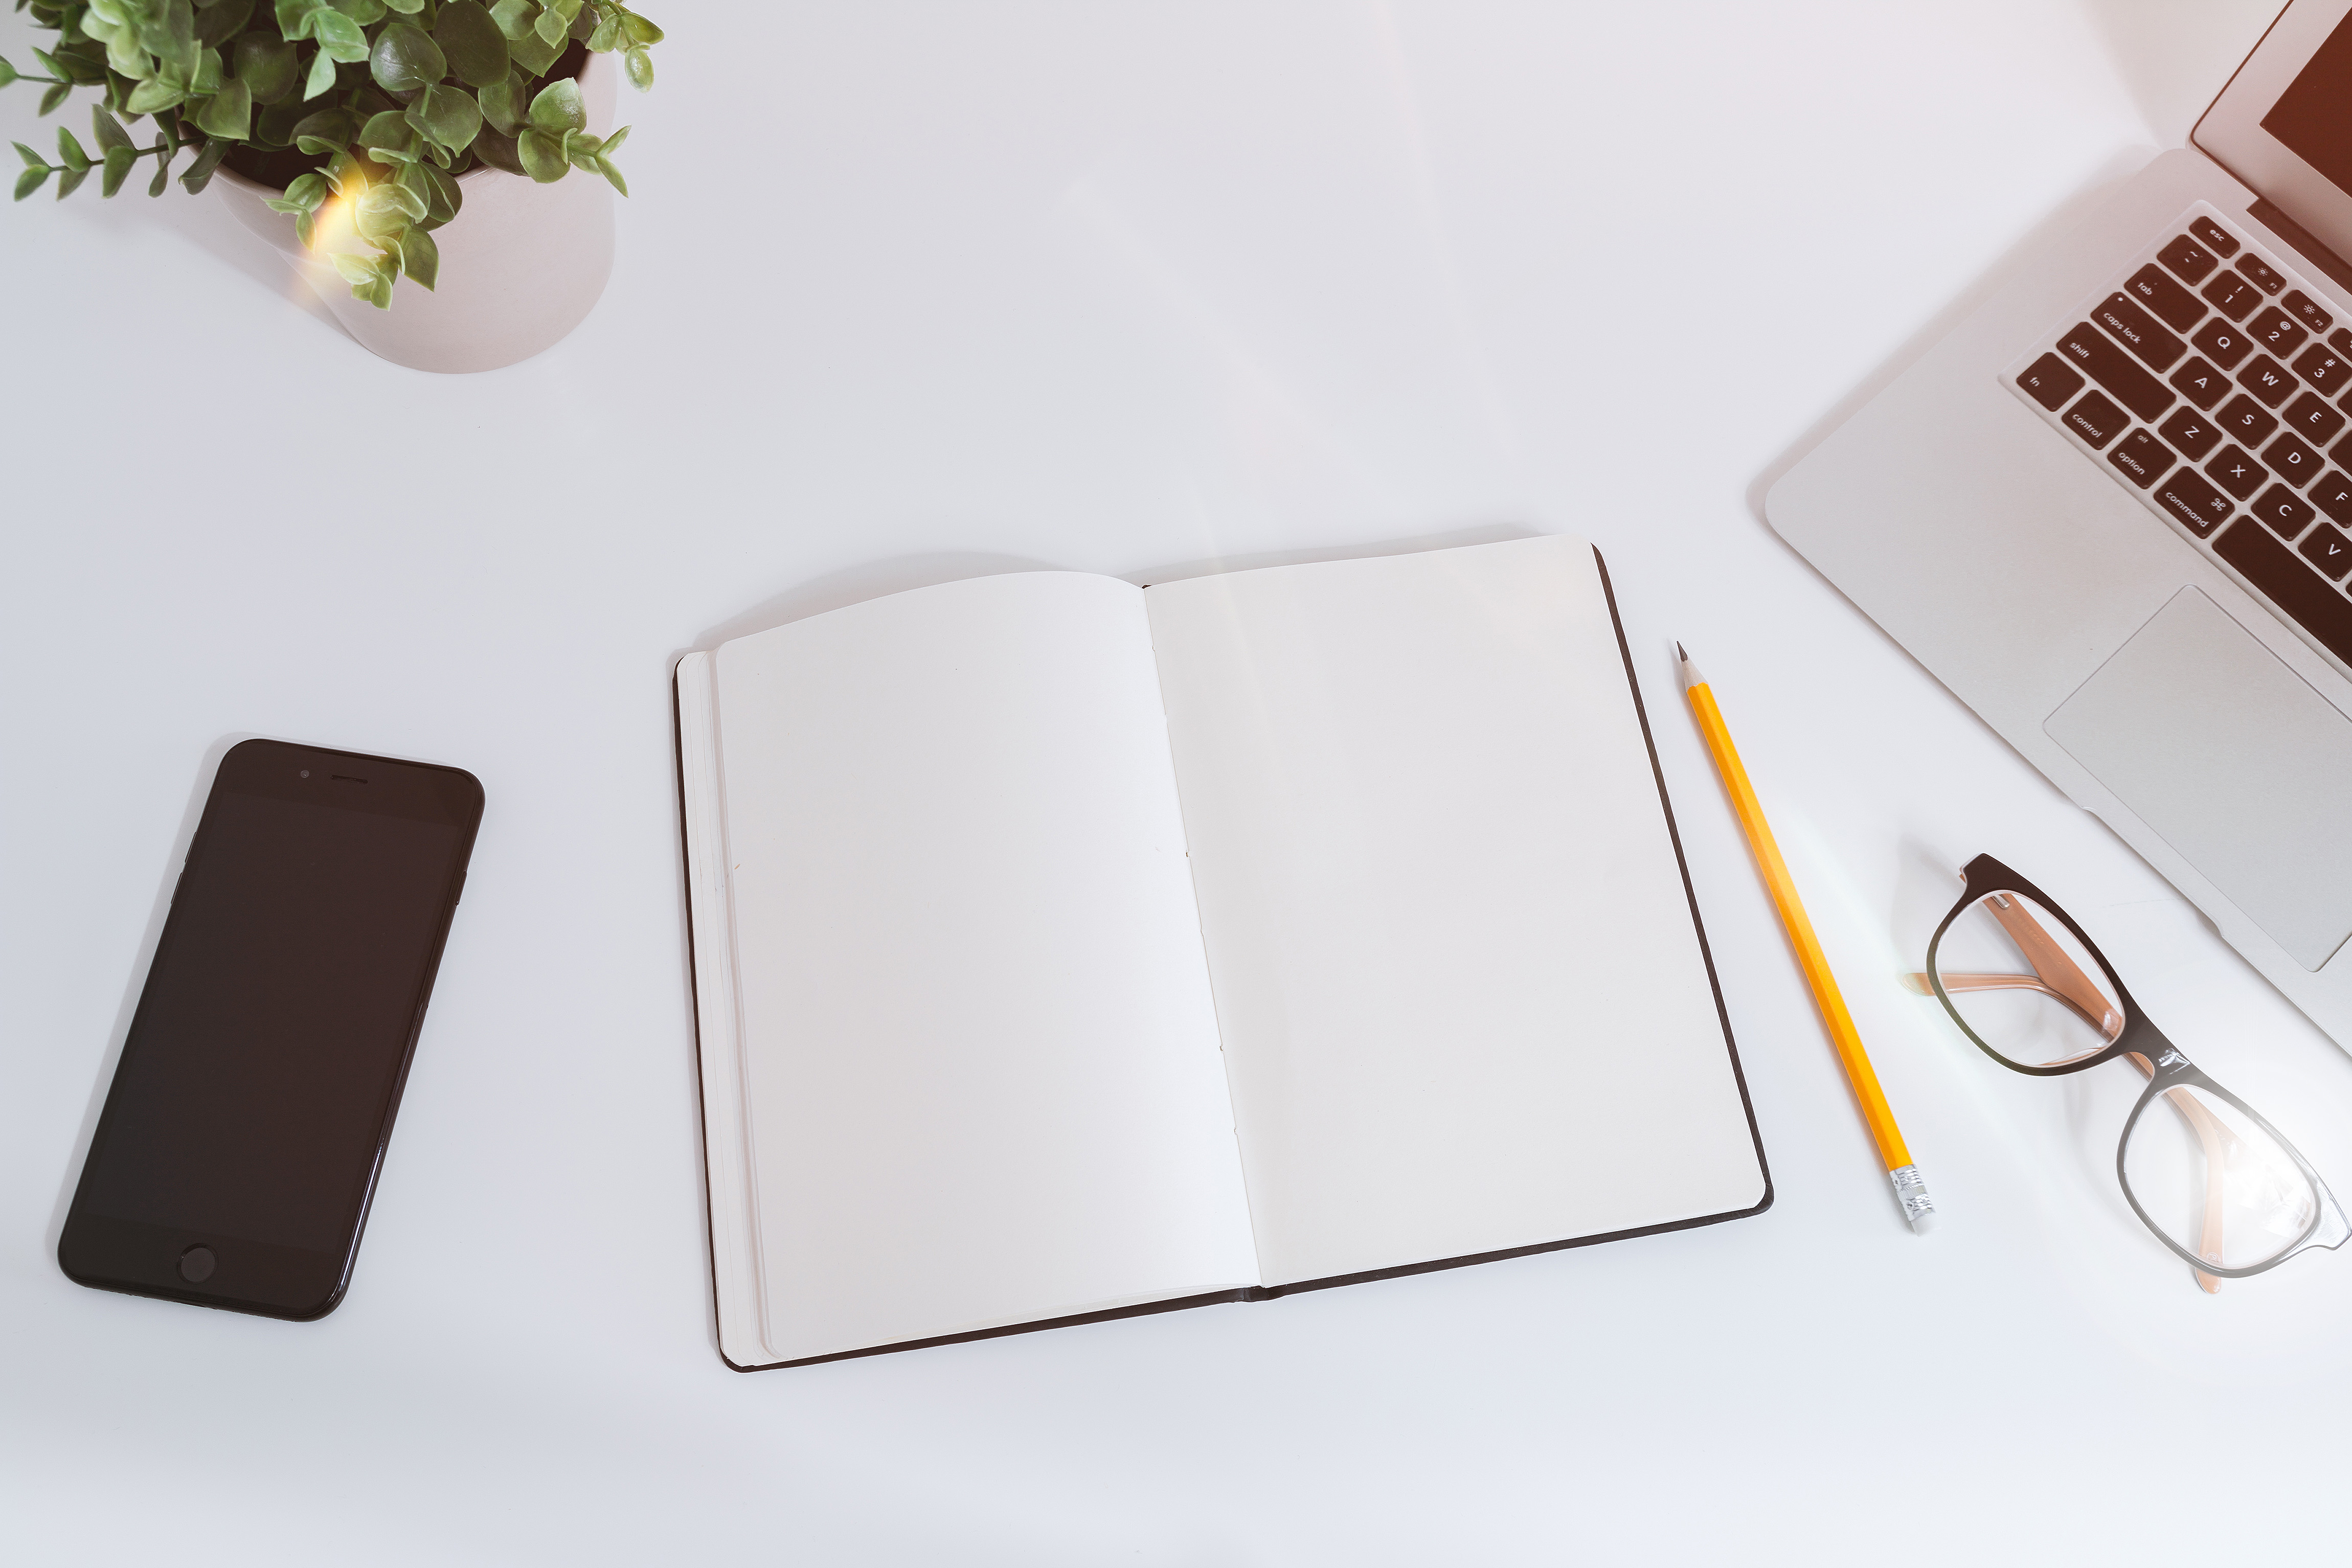
iphone, notebook, plant, brand, flatlay, rectangle, document, potted plent